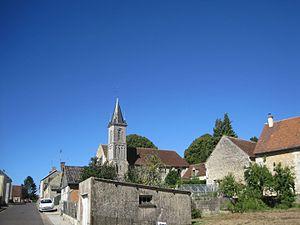
Courcerault et son église, dans l'Orne.
Courcerault est une ancienne commune française, située dans le département de l'Orne en région Normandie. Elle fusionne le 1ᵉʳ janvier 2016 au sein de la commune nouvelle de Cour-Maugis sur Huisne.